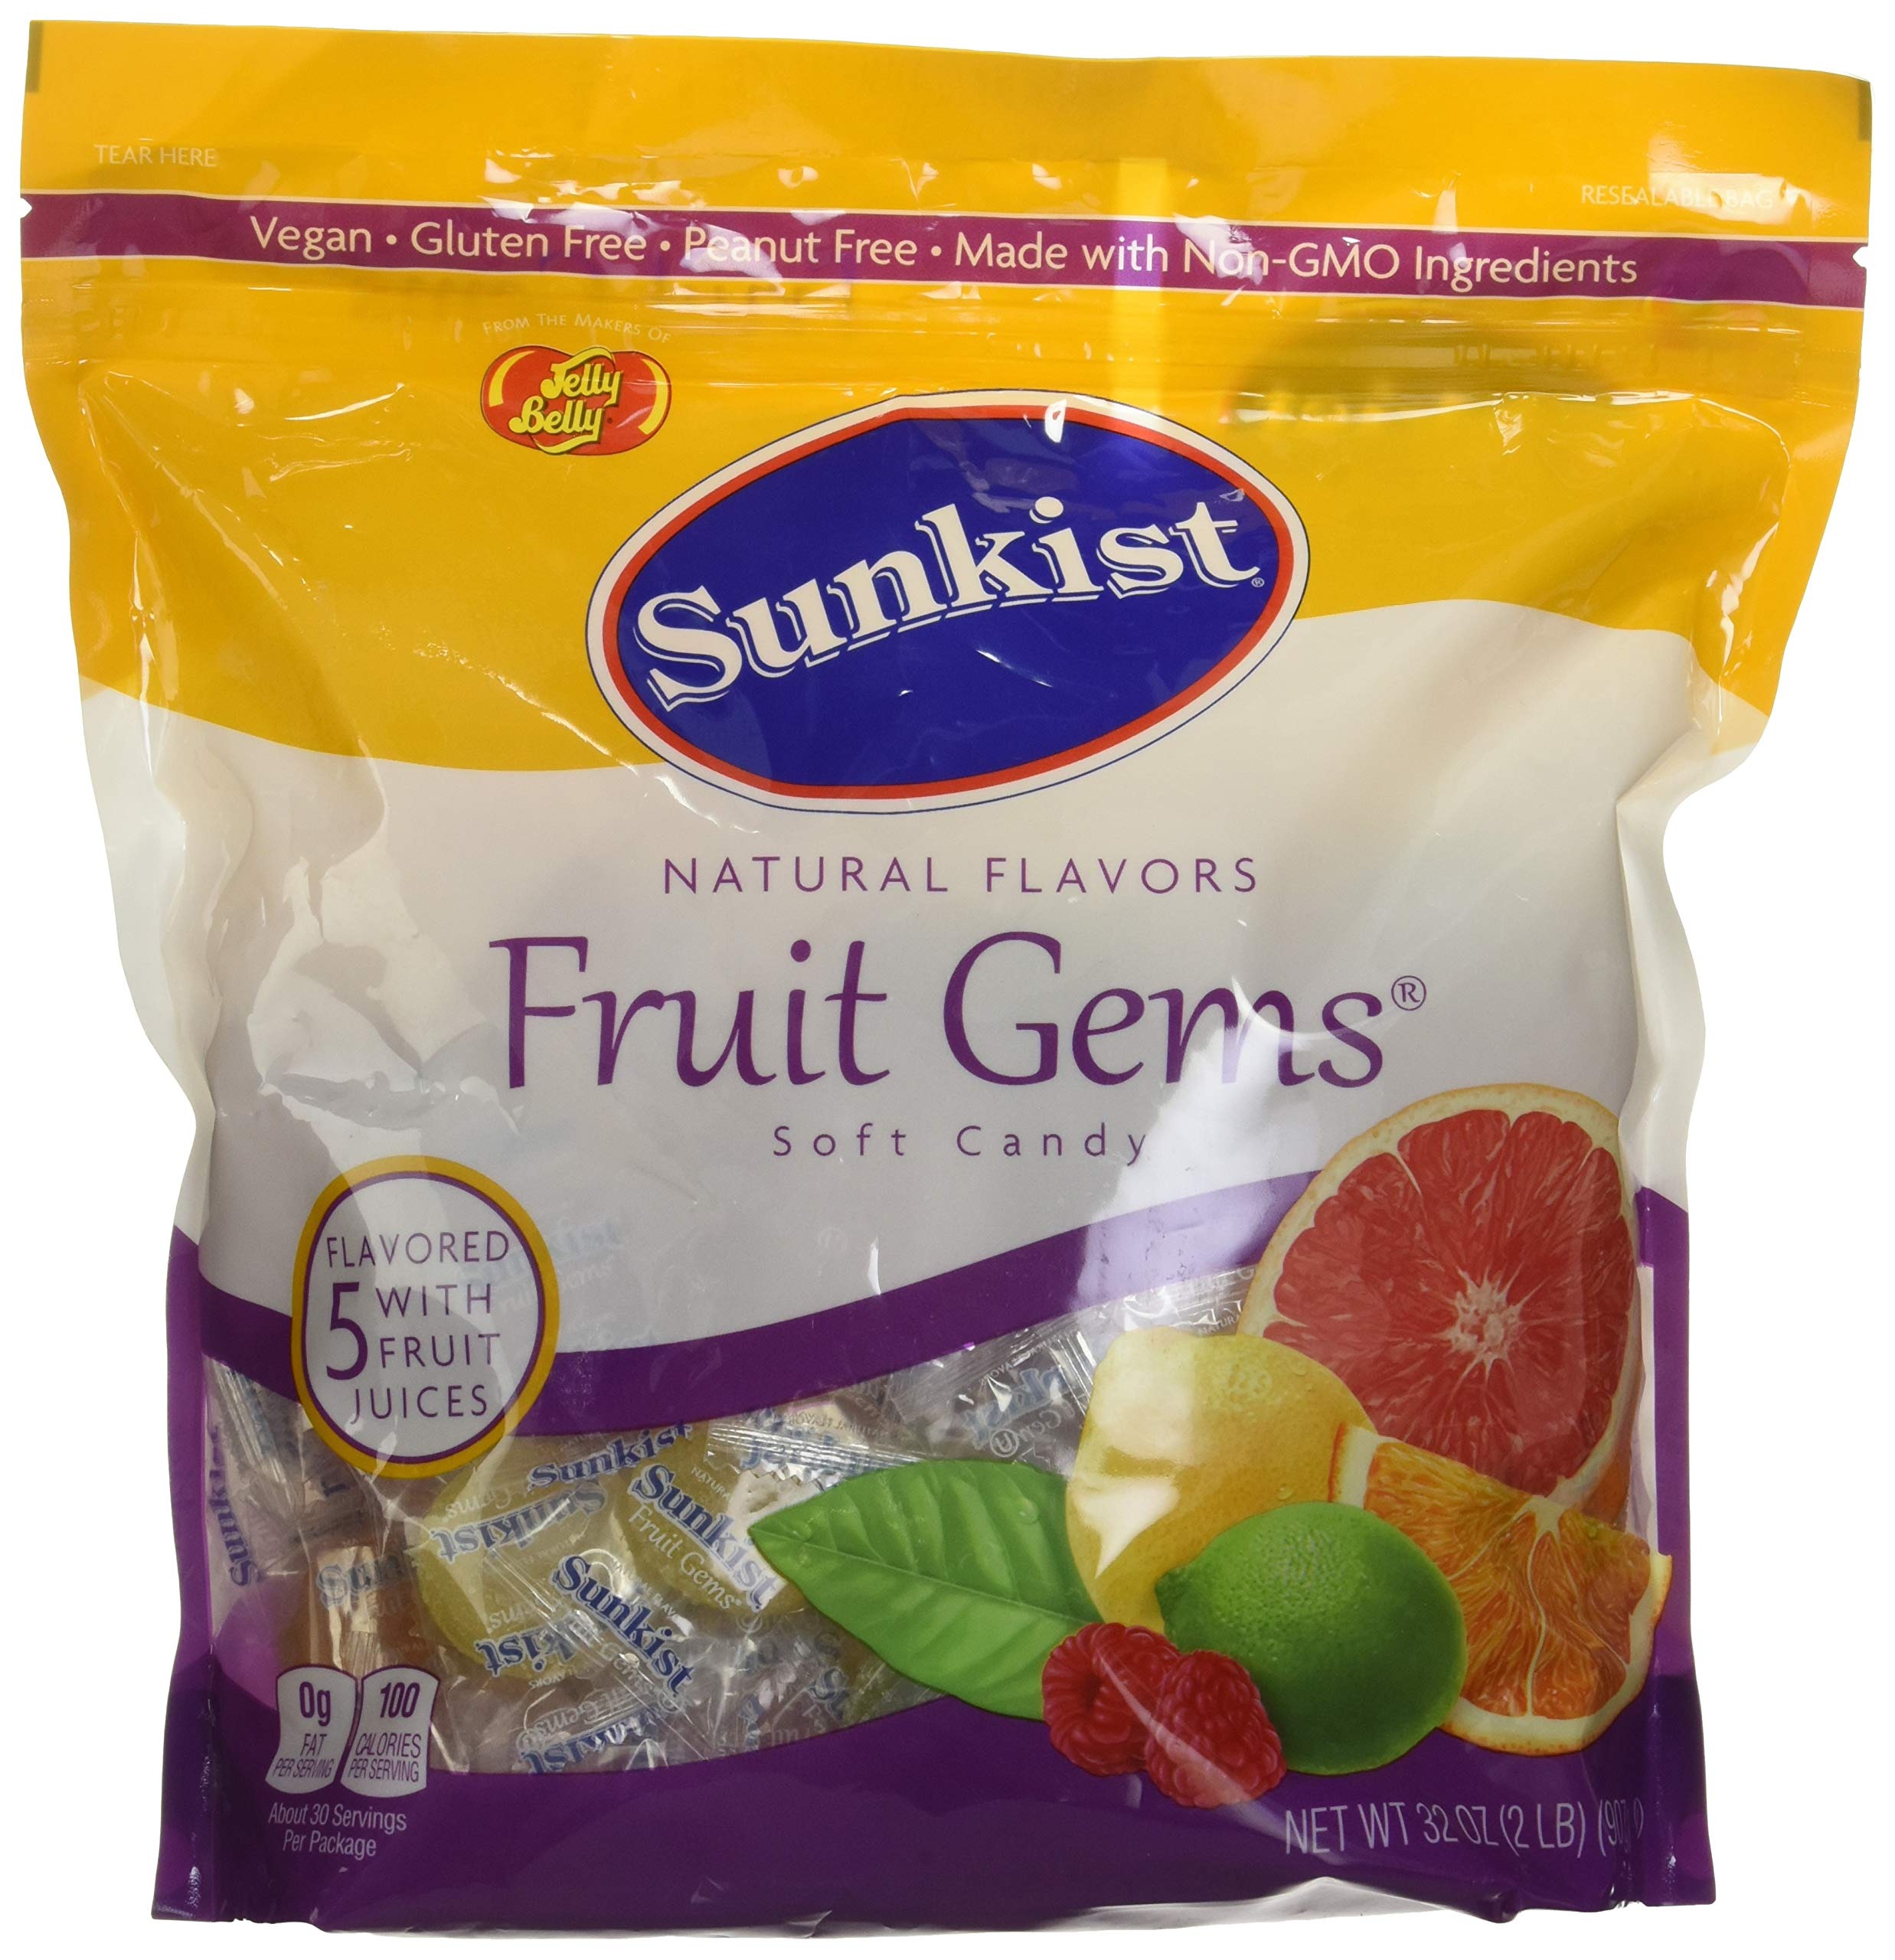
Item Name: Sunkist Fruit Gems Soft Candy, Assorted Natural Flavors, 2-lb
Bullet Point 1: Individually wrapped Sunkist Fruit Gems have true-to-life, juicy Sunkist flavor
Bullet Point 2: Includes 5 popular fruit flavors in a resealable 2-lb bag
Bullet Point 3: Shaped like your favorite fruits
Bullet Point 4: Made with non-GMO ingredients and colors from natural sources
Bullet Point 5: Vegetarian and free of gluten, peanuts, dairy and fat
Value: 32.0
Unit: Ounce

Price: 14.245